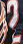
Number: 2